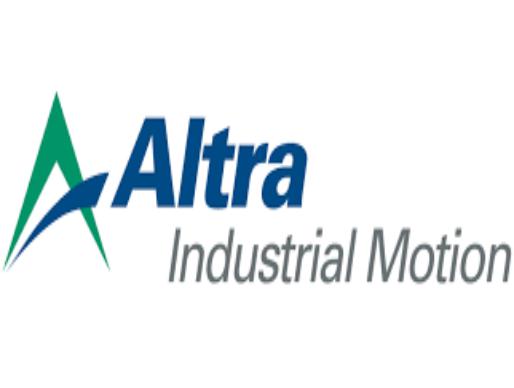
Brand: Altra
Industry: Clothes